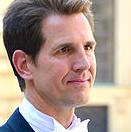
Age: 44